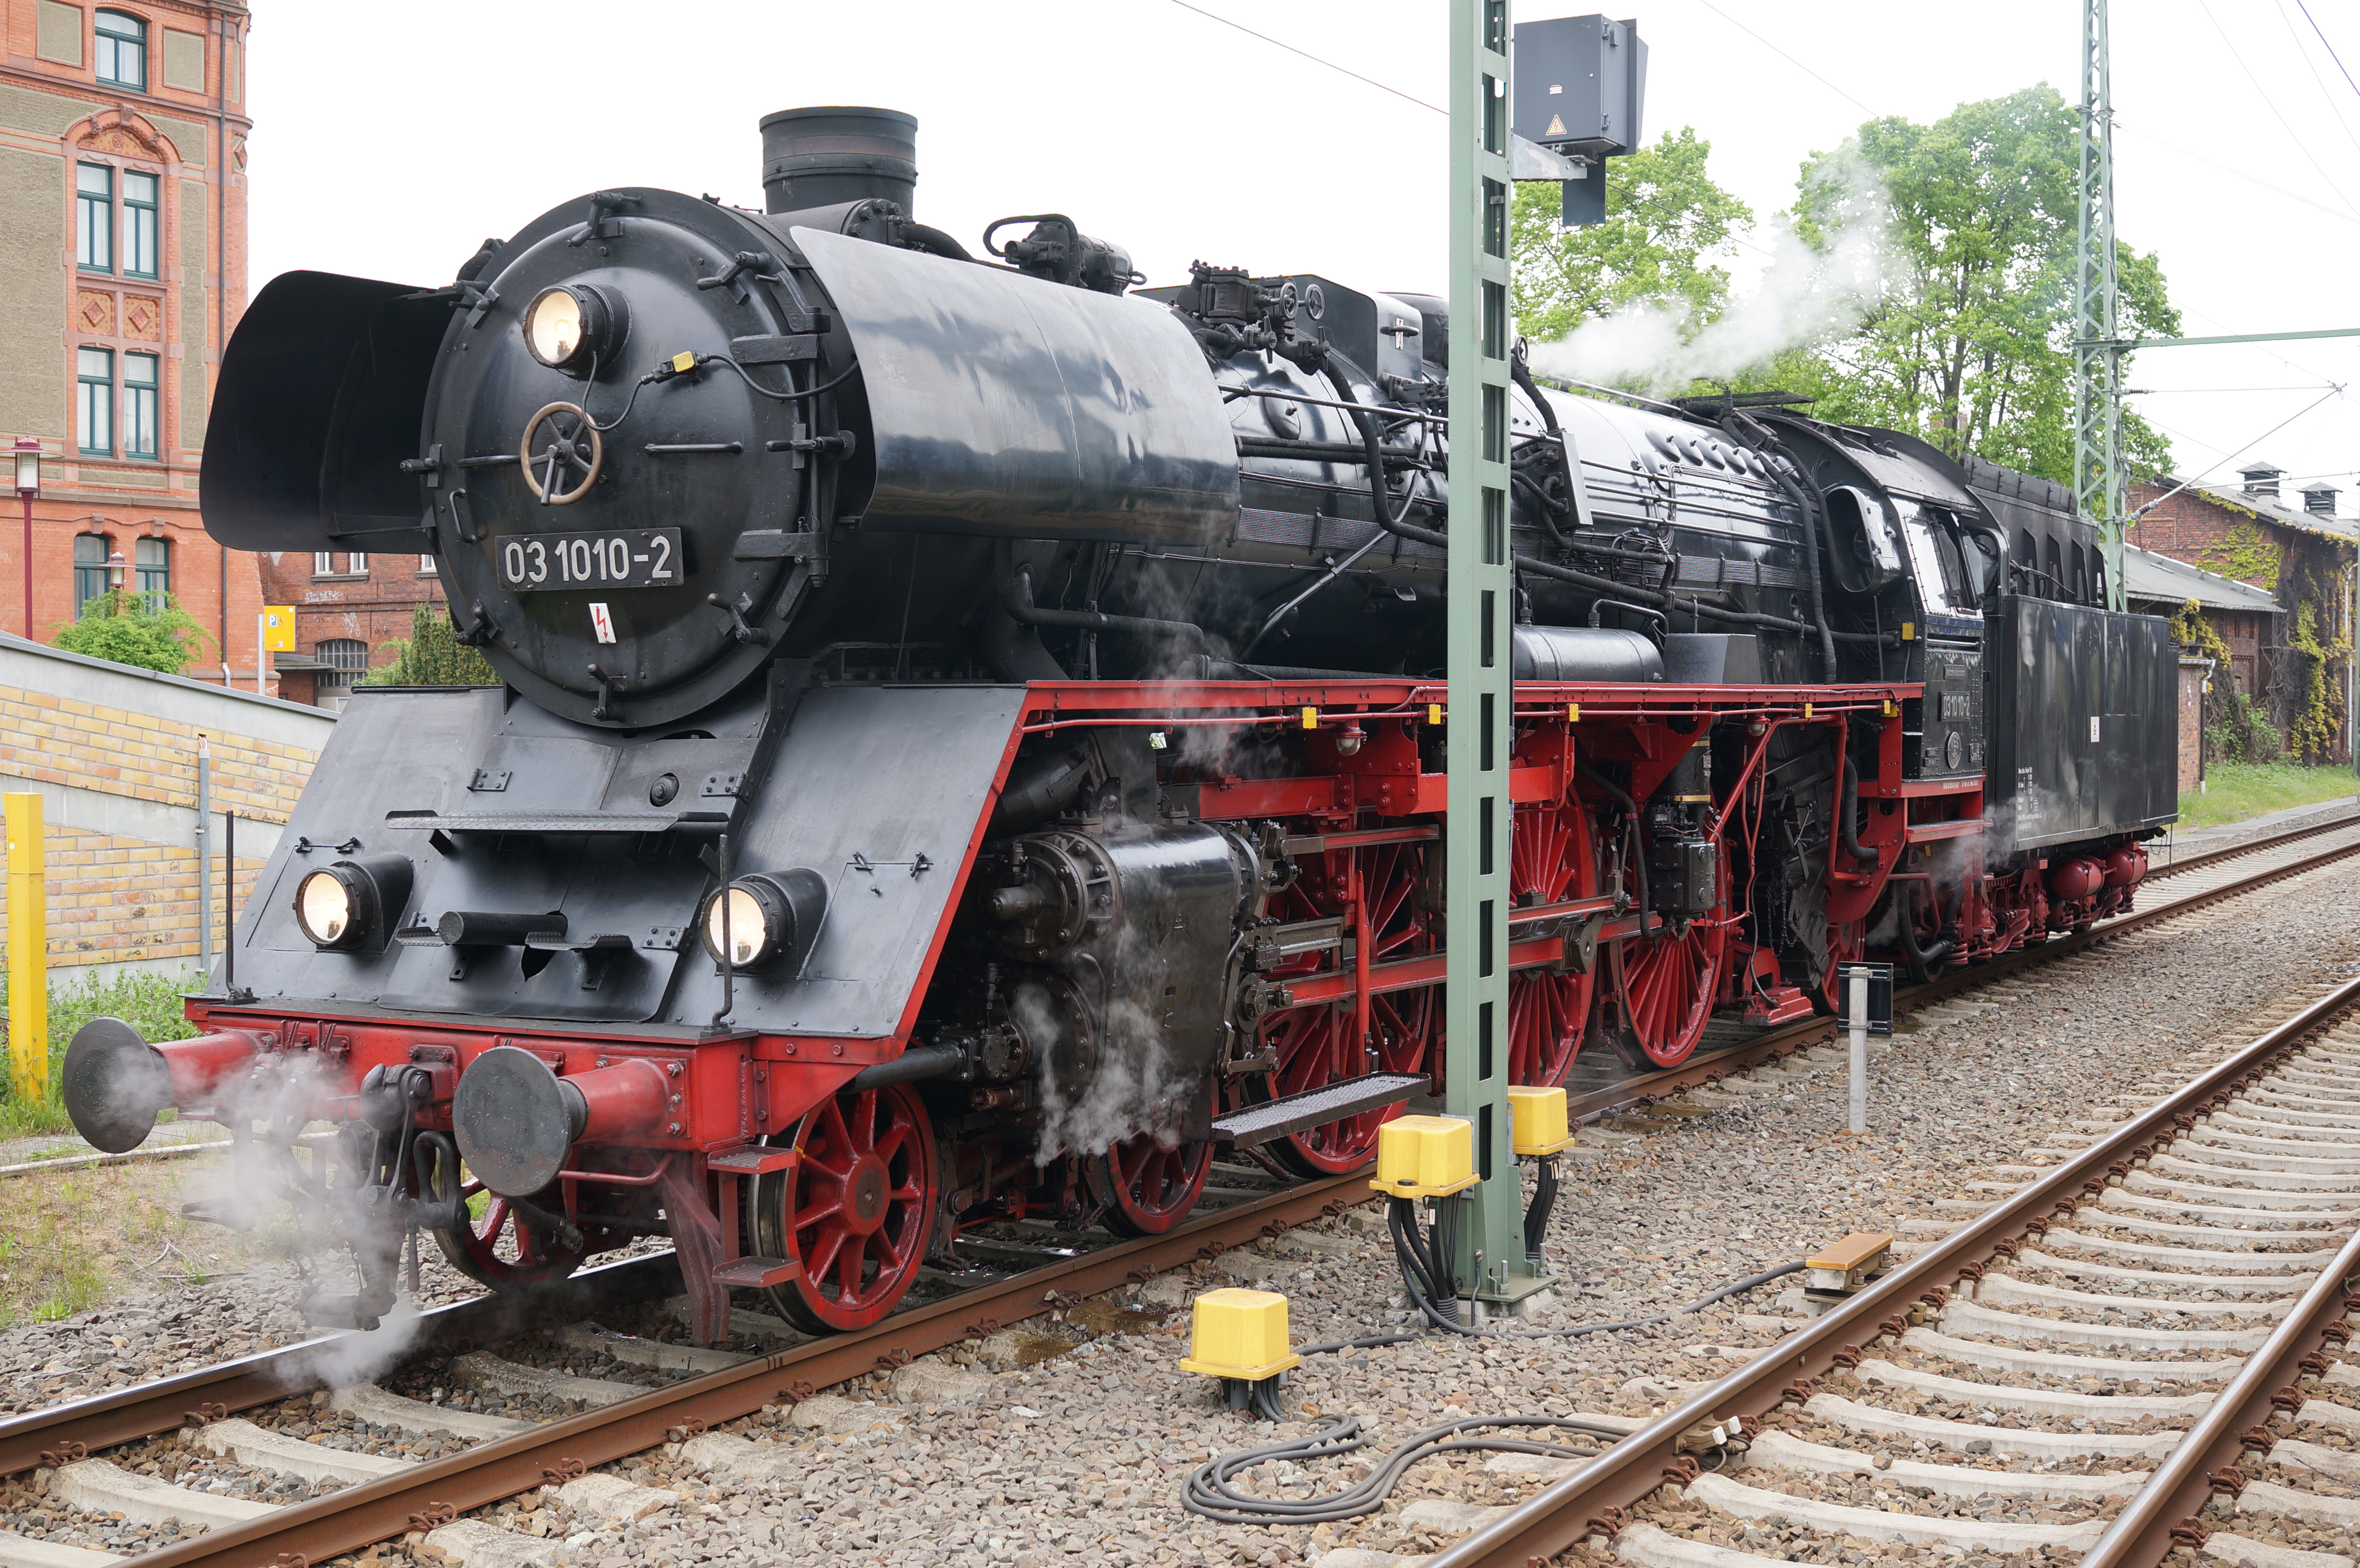
track, train, asphalt, transport, vehicle, 2014, locomotive, germany, deutschland, sony, steam engine, sigma, nex, nex6, mecklenburgvorpommern, lenstagged, steffenzahn, 30mm, sigma30mm28exdn, sigma30mmf28, sigma30mmf28dn, sigma30mm, schwerin, rail transport, land vehicle, rolling stock, railroad car